Pitaah

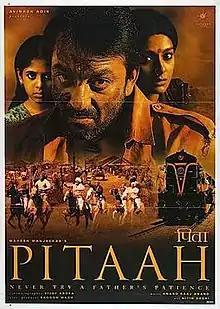
Poster

Pitaah is a 2002 Indian Hindi-language action drama film directed by Mahesh Manjrekar and produced by Avinash Adik. It stars Sanjay Dutt, Jackie Shroff, Nandita Das and Om Puri in pivotal roles. The film was well received by critics and the audience.